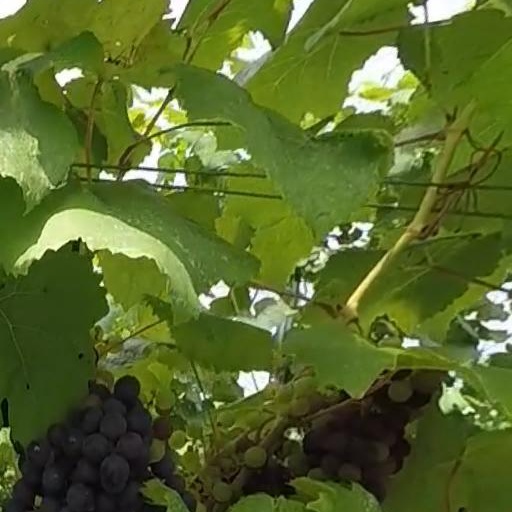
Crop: grape